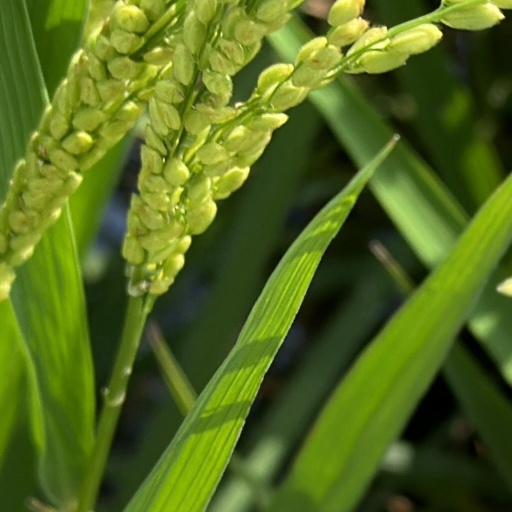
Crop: rice